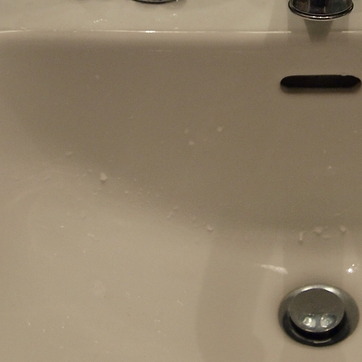
Material: ceramic